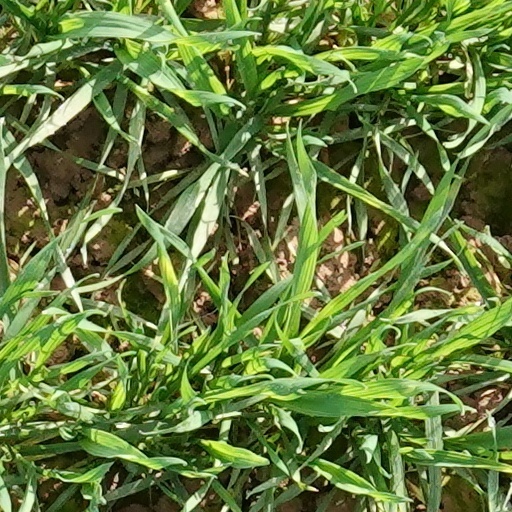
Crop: wheat